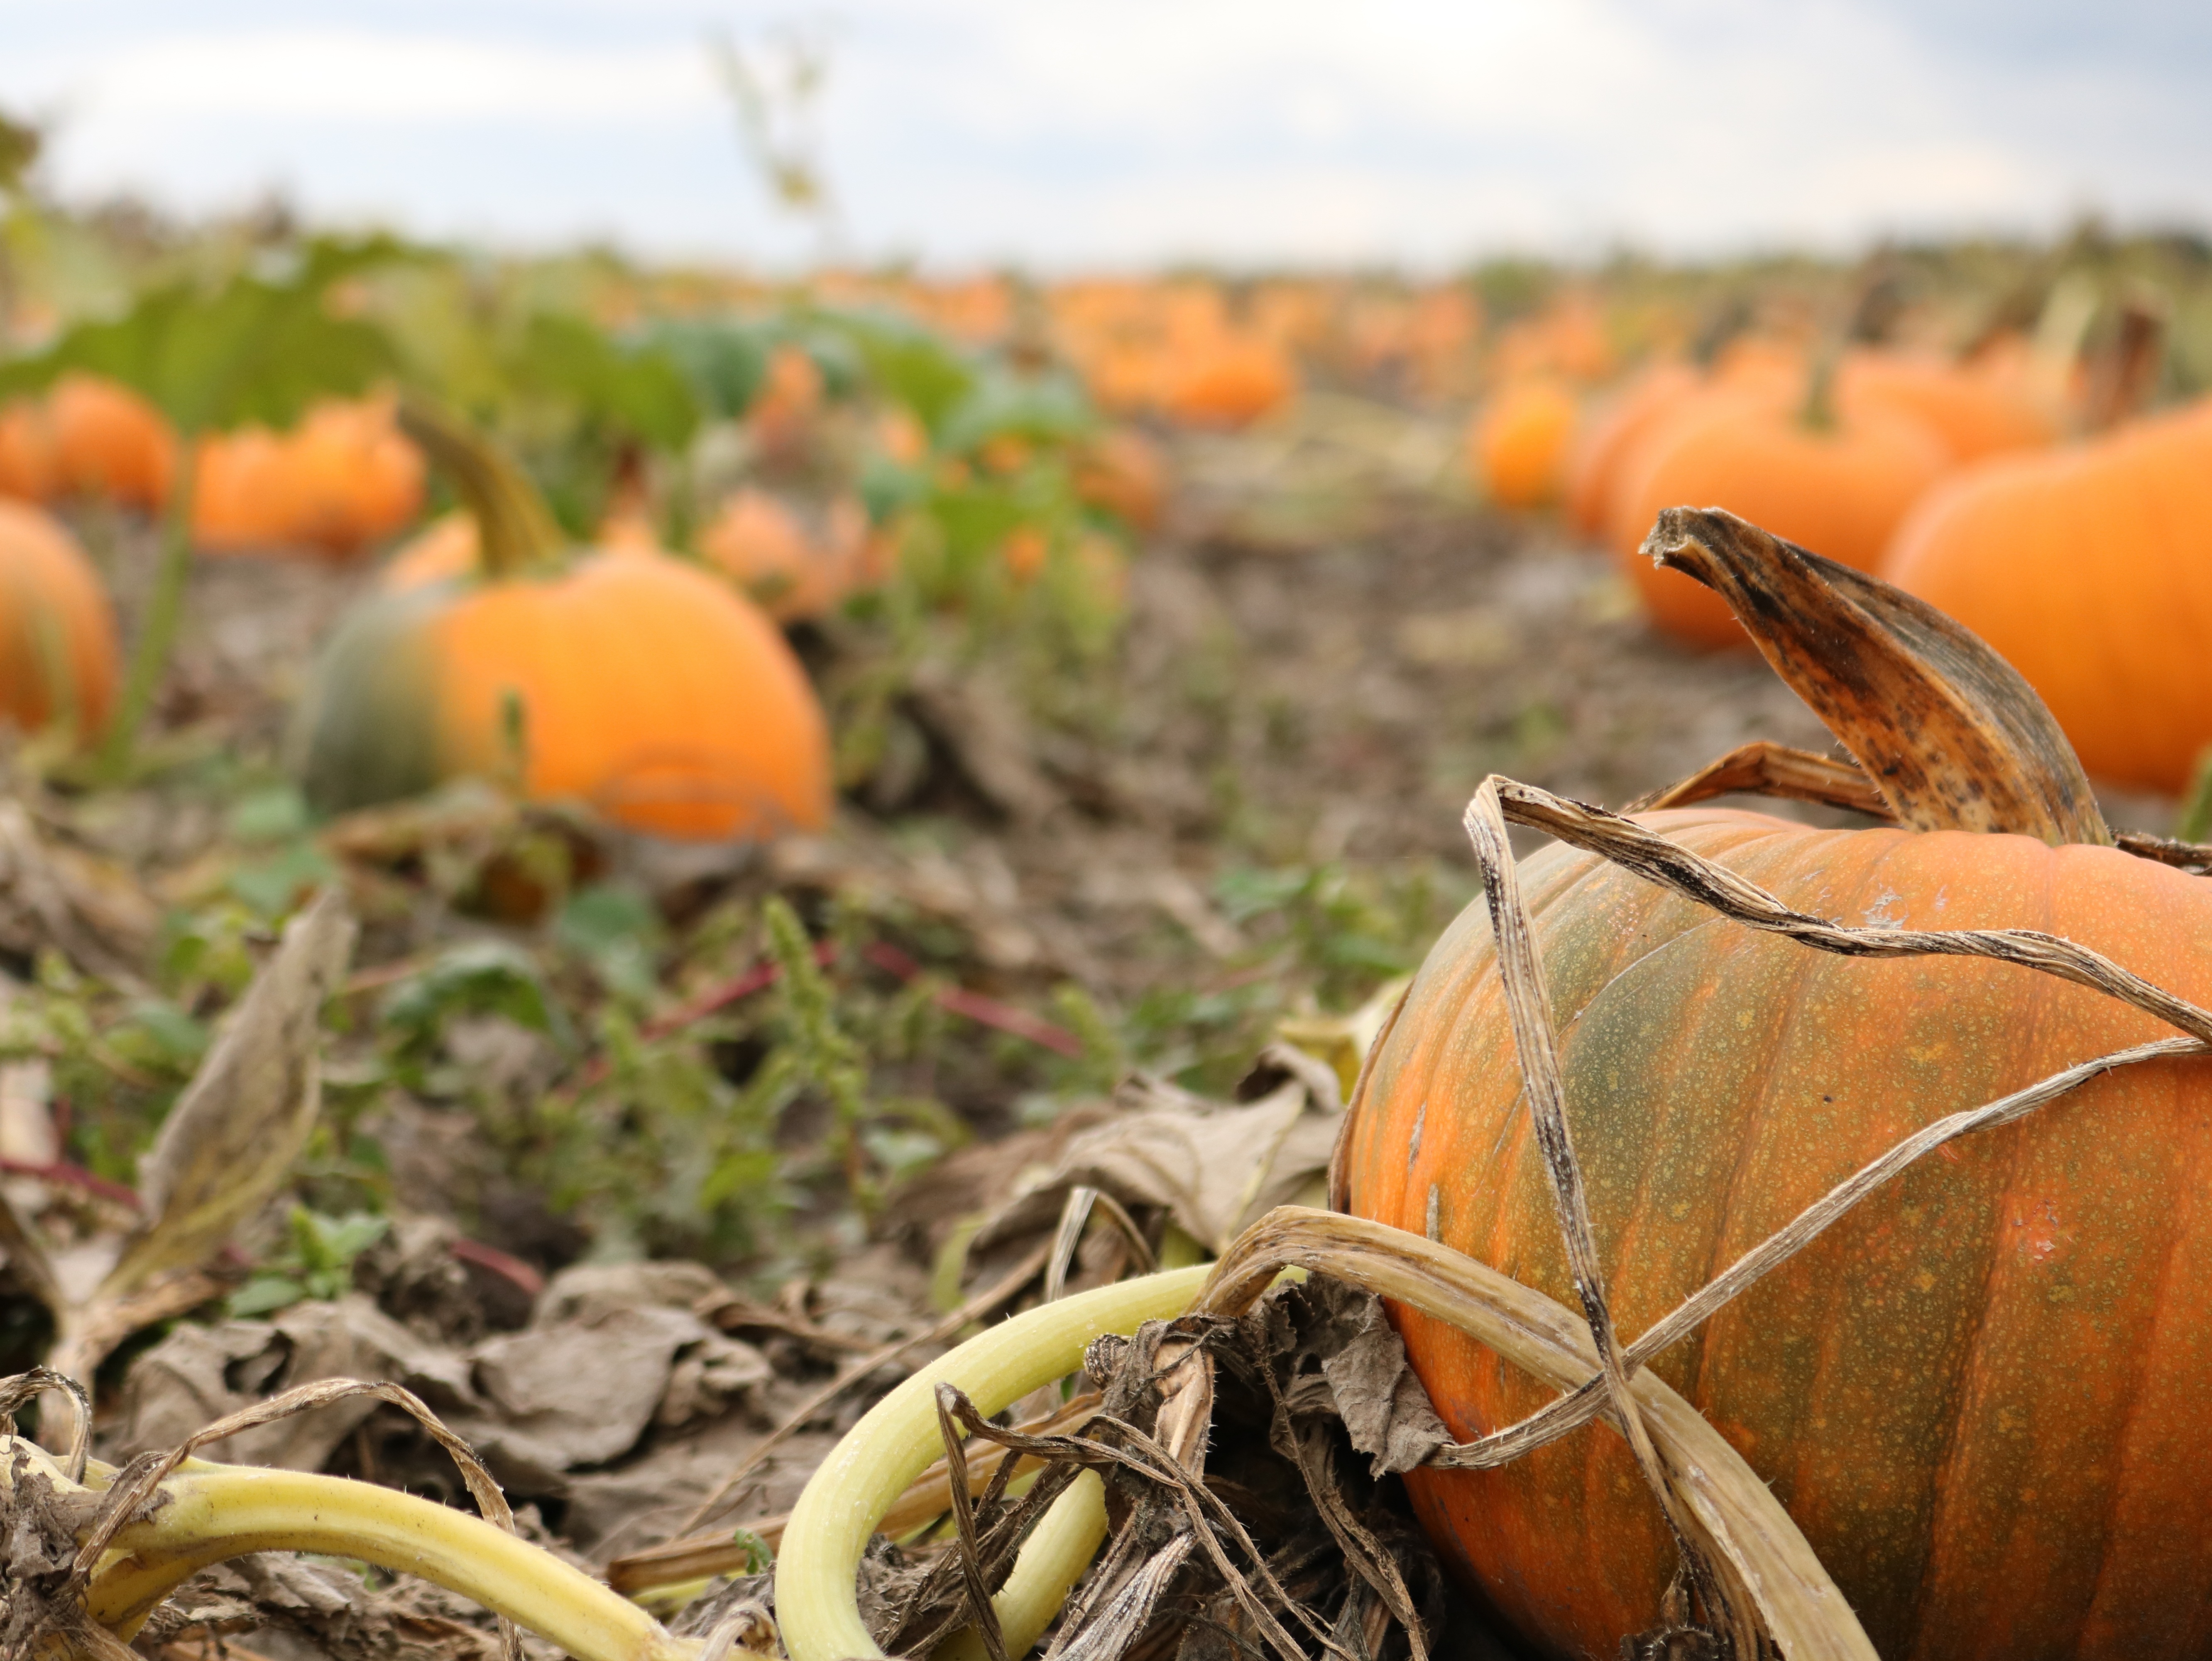
nature, grass, plant, farm, leaf, fall, flower, food, spring, produce, vegetable, crop, autumn, pumpkin, halloween, agriculture, flora, season, wildflower, thanksgiving, october, macro photography, flowering plant, grass family, land plant